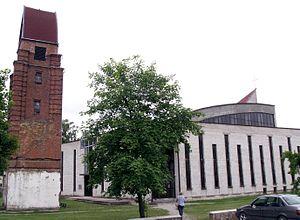
Pagėgiai est une ville de Lituanie située dans l'apskritis de Tauragė.